History of Nickelodeon

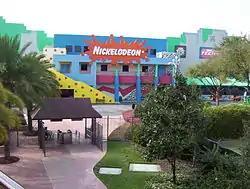
The Nickelodeon Studios building at Universal Studios Florida

Although Nickelodeon had aired externally-produced animation series since the channel's launch in 1977, the network did not air original animated series of its own until the early 1990s. In 1990, eight pilots of eight different cartoons were released for test audience but only three were chosen which were "Doug", "Rugrats", and "The Ren & Stimpy Show". The other five cartoon pilots that were rejected were "Big Beast Quintet", "Thunder Lizards" (both based on one of the channel's network IDs), "The Weasel Patrol", "The Crowville Chronicles" and "Trash" (the latter two produced by network partner Cosgrove Hall Productions). On August 11, 1991, Nickelodeon debuted their "Nicktoons" brand with three original animated series: "Doug" from Jumbo Pictures, "Rugrats" from Klasky Csupo and "The Ren & Stimpy Show" from Spümcø. The development of these programs was a direct reversal of the network's prior concerns, as Nickelodeon had previously refused to produce weekly animated series due to the high production costs. "Ren & Stimpy" in particular gained a cult following during its run and became Nickelodeon's most merchandised series at the time, but its infamous behind-the-scenes conflicts and subsequent firing of series creator John Kricfalusi led to the creation of Games Animation. The network's fourth Nicktoon, "Rocko's Modern Life", served as the studio's first in-house animated series production which also became a success.